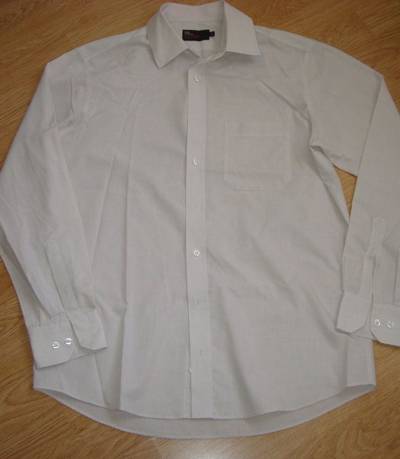
Waste category: clothes